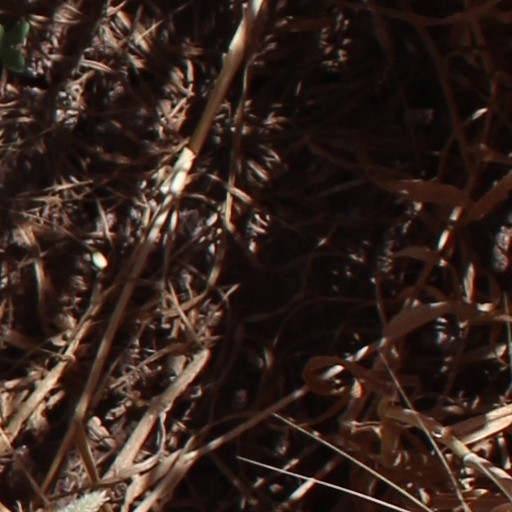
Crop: wheat